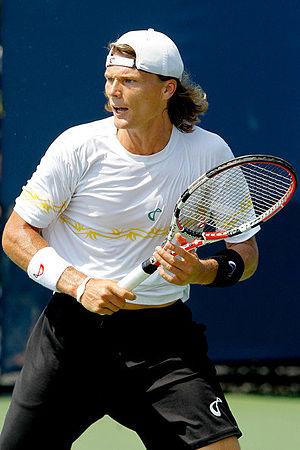
Peter Luczak, né le 31 août 1979 à Varsovie, est un joueur de tennis australien, professionnel de 2000 à 2012. Il a la particularité de tendre son cordage à 14 kg seulement.